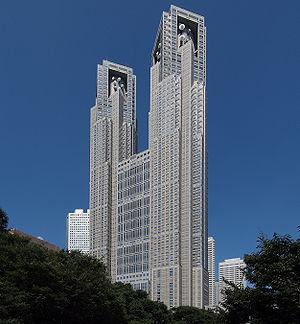
La liste des plus hautes constructions du Japon rassemble les édifices les plus élevés du Japon.
Tokyo est la plus peuplée des 47 préfectures du Japon. Il y a à Tokyo 47 bâtiments et structures d'une hauteur supérieure à 180 m. La plus haute construction de la préfecture est le Tokyo Skytree, tour à treillis de 634 m de haut, achevée en 2012. C'est également la construction la plus élevée au Japon, la plus haute tour du monde et la deuxième plus haute structure autoportante au monde. Le plus haut bâtiment et troisième plus haute construction à Tokyo est la Midtown Tower, de 248 m de haut, achevée en 2007. Le deuxième plus haut bâtiment de la préfecture est celui du siège du gouvernement métropolitain de Tokyo, qui compte 48 étages et fait 243 m de haut. En tout, sur les 25 plus hauts bâtiments et constructions du Japon, 17 se trouvent à Tokyo.